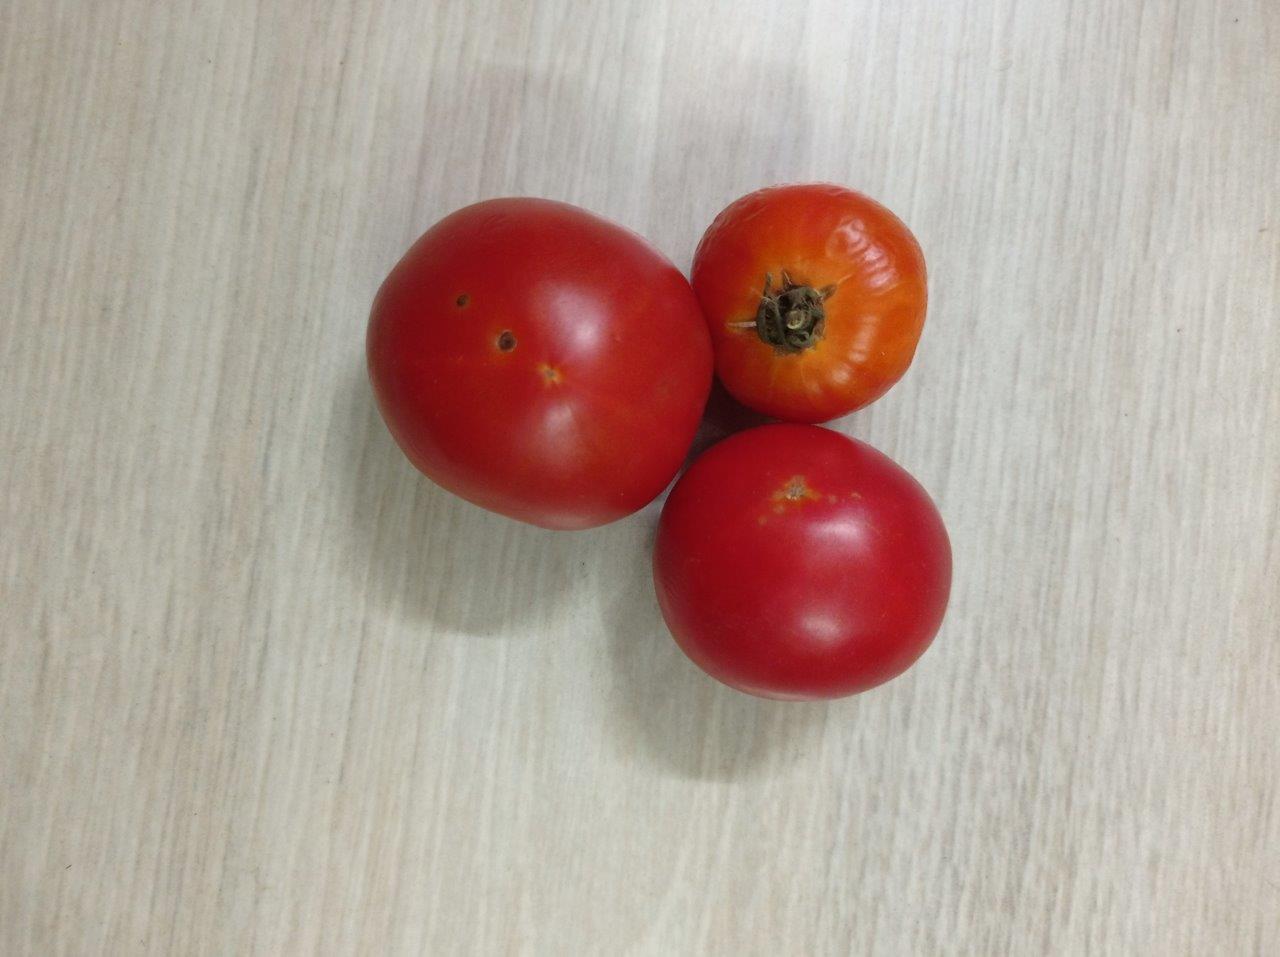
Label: Fresh